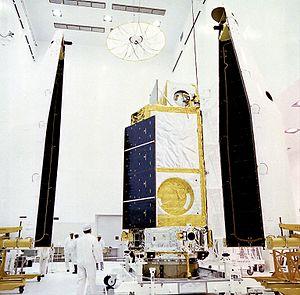
HEAO-3 est un observatoire spatial américain travaillant dans le domaine des rayons X lancé le 20 septembre 1979. HEAO-3 fait partie d'une série de 3 satellites du même type développés par la NASA : les deux autres observatoires sont HEAO-1 lancé le 12 août 1977 et HEAO-2 lancé le 12 novembre 1978. HEAO-3 embarque trois instruments destinés à la mesure de l'isotropie du rayonnement X et gamma diffus ainsi qu'à la composition des rayons cosmiques.